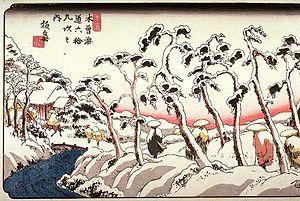
Itahana-shuku était la quatorzième des soixante-neuf stations du Nakasendō. Elle est située dans la ville moderne d'Annaka, préfecture de Gunma au Japon. Les ruines de son honjin se trouve à l'auberge Princesse Kazunomiya.
Les Soixante-neuf Stations du Kiso Kaidō sont une série d'estampes japonaises ukiyo-e créées par Utagawa Hiroshige et Keisai Eisen entre 1834-1835 et 1842. Cette série représente l'ensemble des étapes de la grande route de Kiso Kaidō, allant d'Edo, où réside alors le shogun, à Kyōto, où réside l'empereur.